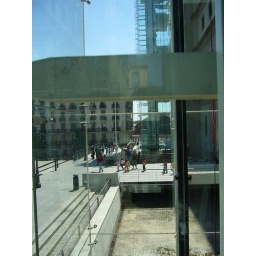
Glass box elevators attached in a very modern way to the facade of Museo Reine Sofia in Madrid.